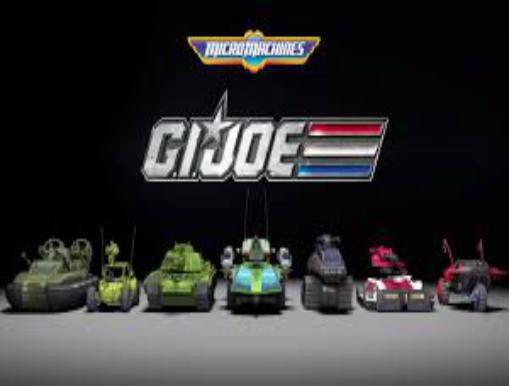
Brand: micro machines
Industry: Leisure